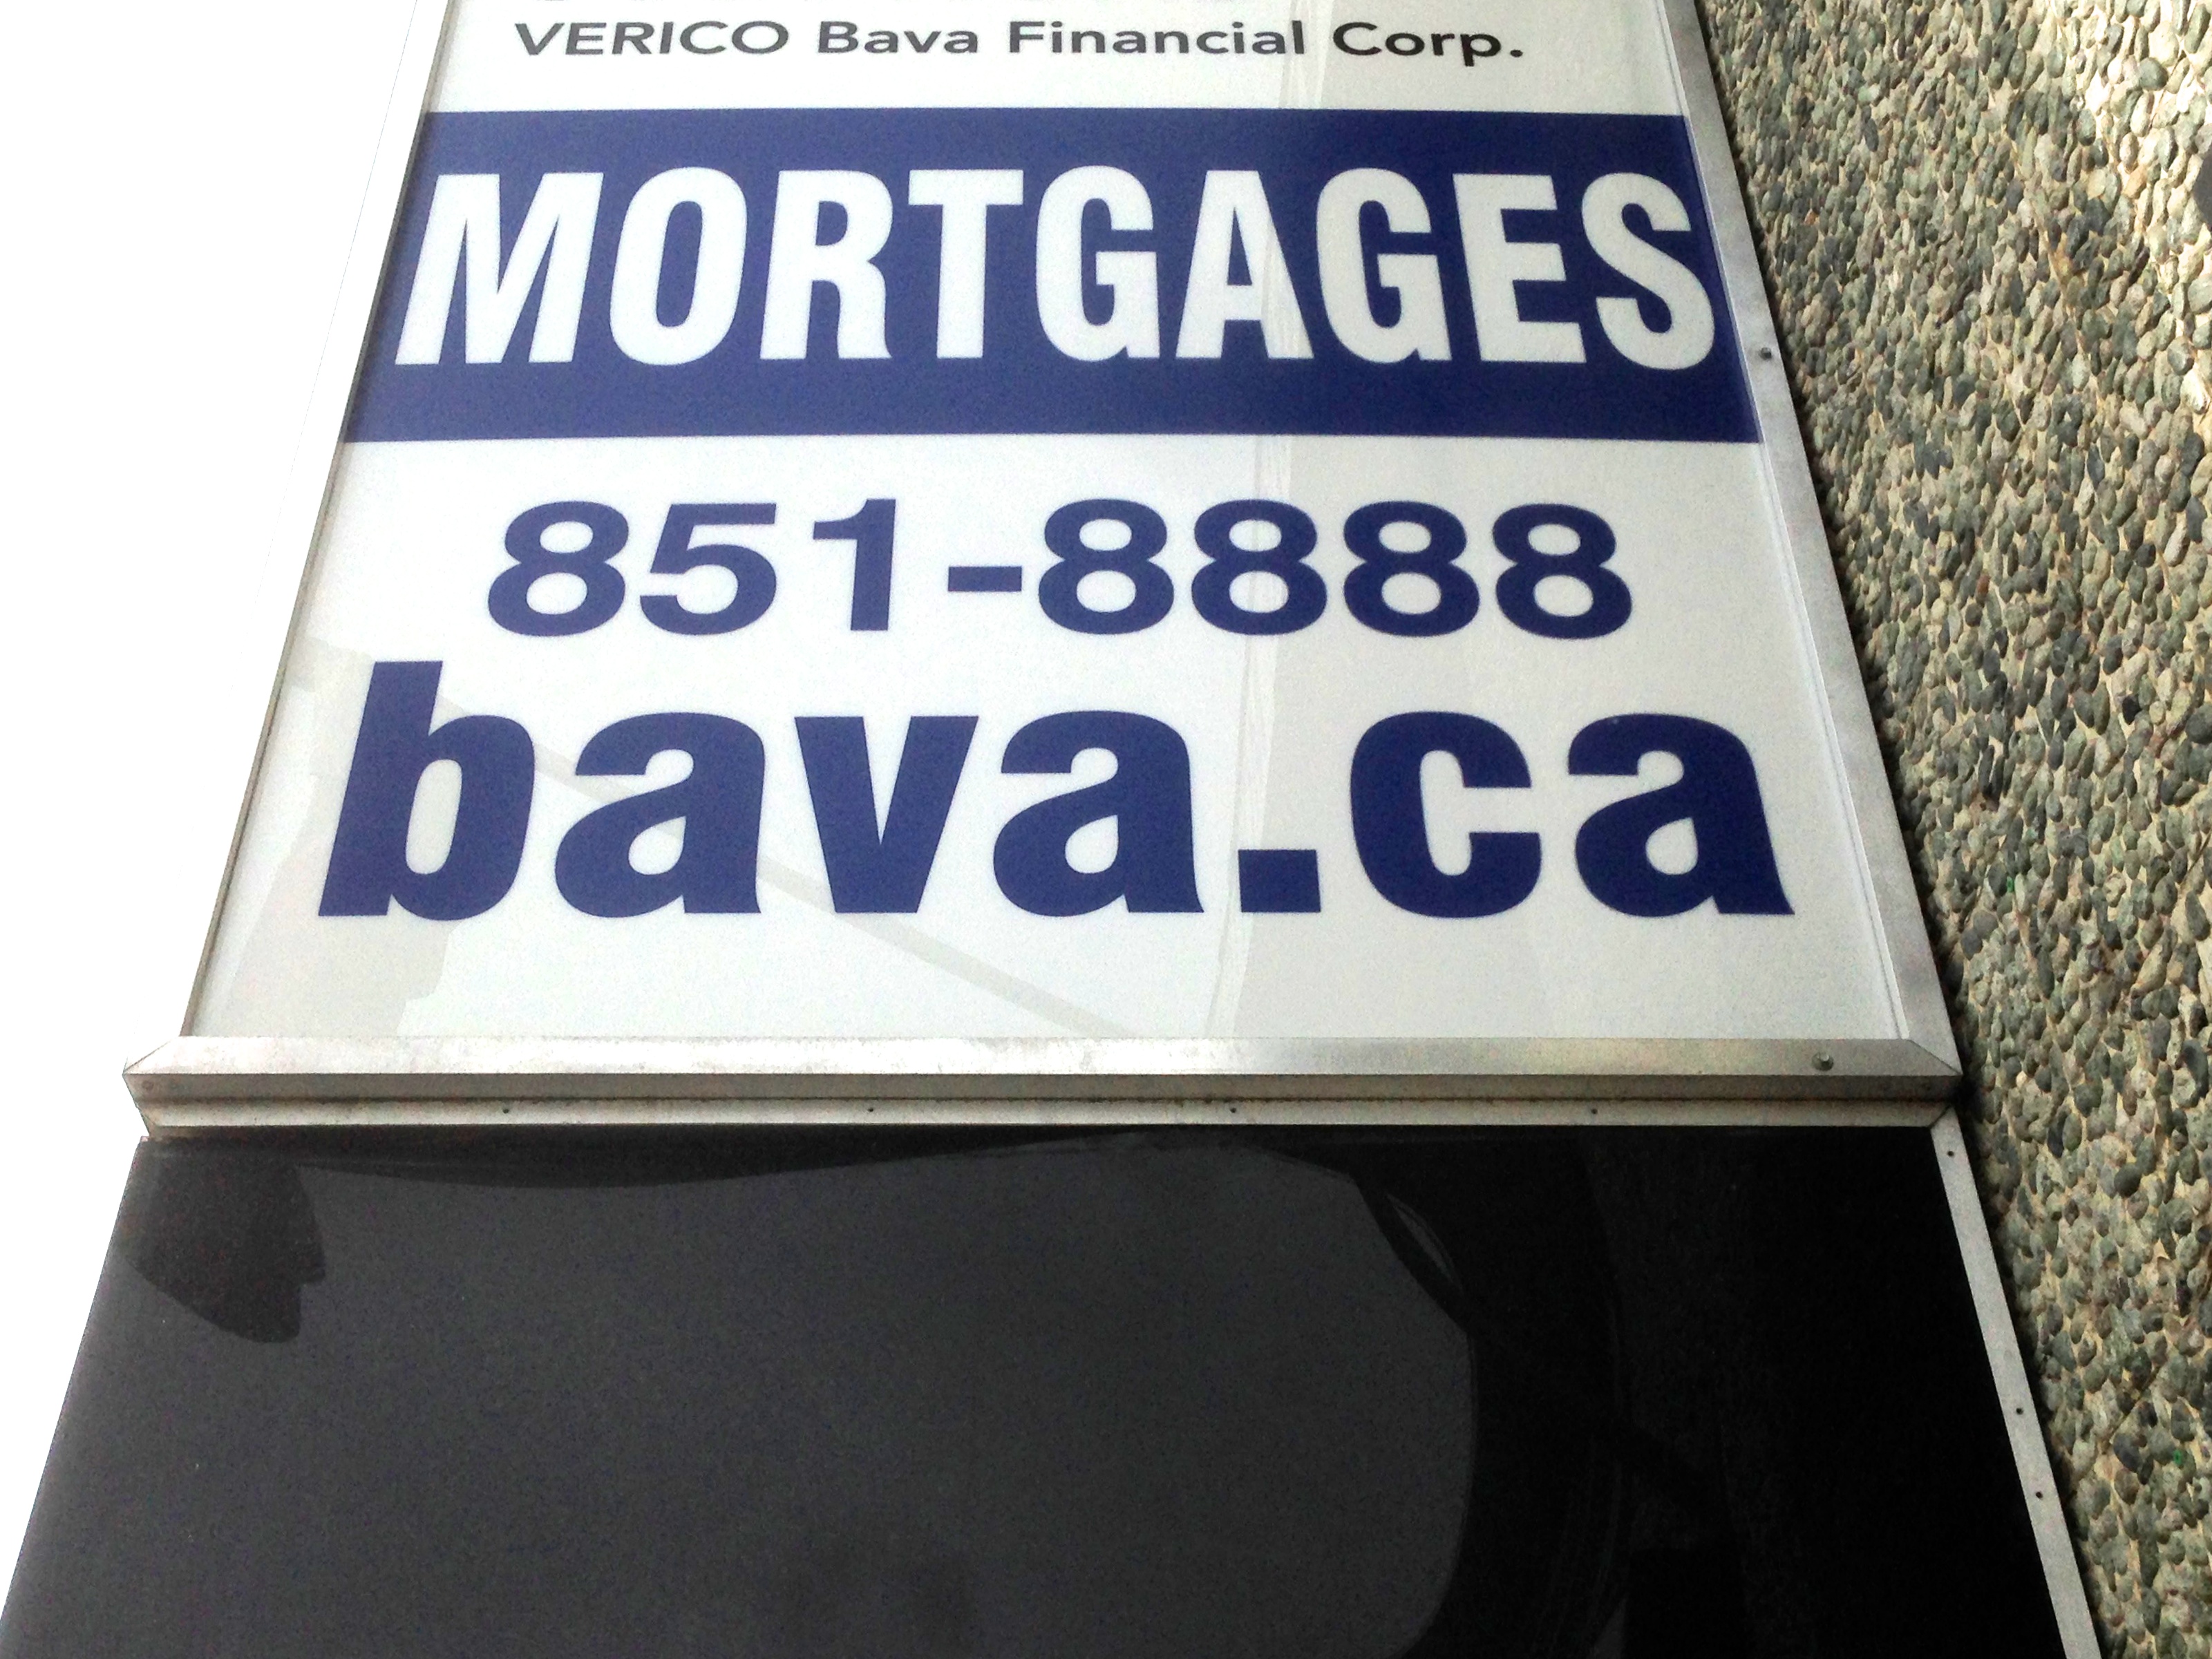
advertising, sign, banner, street sign, signage, brand, font, automotive exterior, vehicle registration plate